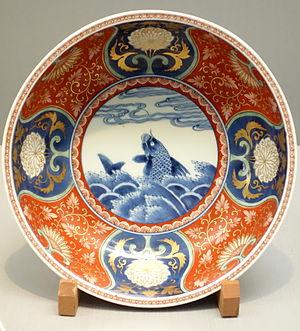
La céramique japonaise, en japonais tojiki, yakimono ou tōgei est l'une des formes d'art les plus anciennes du Japon. Elle remonte à la période Jōmon. La production s'est poursuivie sans discontinuer jusqu'à l'époque actuelle, donnant une large gamme de terres cuites brutes ou vernissées, poteries, grès et porcelaines selon des techniques de tradition japonaise mais aussi importées ou inspirées par les céramiques coréennes, chinoises et thaïlandaise.